Al-Hakim Mosque

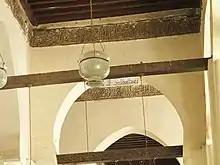
Examples of Kufic inscriptions (top) inside the prayer hall of the mosque

One of the artistic elements of the mosque are Quranic inscriptions done in floriated Kufic script – many of the inscriptions are preserved while many are lost. Of those lost, many have been replaced or restored. Due to various restorations made, the Kufic styles have differed from time to time. The mosque is said to have had twelve thousand feet of Kufic adornment. Kufic inscriptions feature on all four sides of each of the five bays of the prayer hall. The square bases of the three domes and the "qibla" wall (southeast wall) underneath the windows also carry the Kufic gypsum band of Quranic inscriptions. At the top, colonnades of the arches of the mosque are embellished with a gypsum band of floriated Kufic inscriptions of the Quran which averages approximately 52 cms in width.